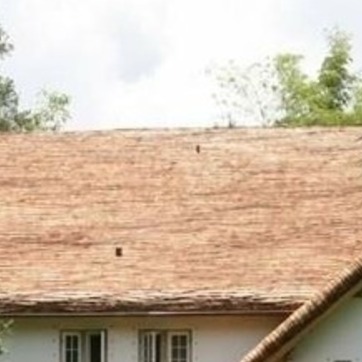
Material: other